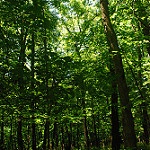
Label: forest